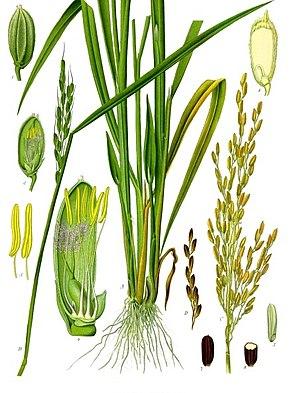
Le riz est une céréale de la famille des Poacées, cultivée dans les régions tropicales, subtropicales et tempérées chaudes pour son fruit, ou caryopse, riche en amidon. Il désigne l'ensemble des plantes du genre Oryza, parmi lesquelles les deux seules espèces cultigènes, qui sont cultivées le plus souvent dans des champs plus ou moins inondés appelés rizières : Oryza sativa et Oryza glaberrima.
Oryza sativa, le riz asiatique, est une espèce de plantes monocotylédones de la famille des Poaceae, sous-famille des Oryzoideae, originaire des régions tropicales d'Asie. Cette espèce, domestiquée il y a environ 10 000 ans, est avec le riz africain l'une des deux espèces cultivées du genre Oryza qui compte 19 espèces acceptées. Elle compte des milliers de cultivars généralement groupés en deux sous-espèces, ou groupes de cultivars, Oryza sativa subsp. indica et Oryza sativa subsp. japonica.